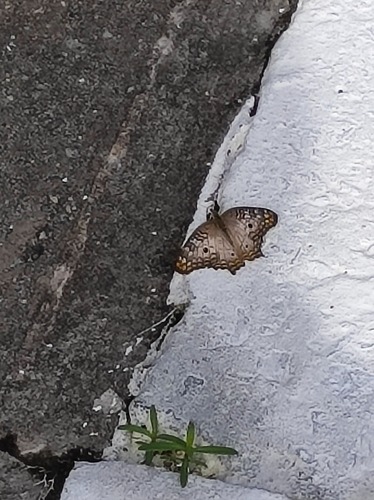
Scientific name: Anartia jatrophae
Common name: White peacock
Family: Nymphalidae
Order: Lepidoptera
Pollinator type: Primary pollinator
Habitat: Gardens, parks, and open areas
Geographic range: Southern United States to Argentina
Conservation status: Least Concern